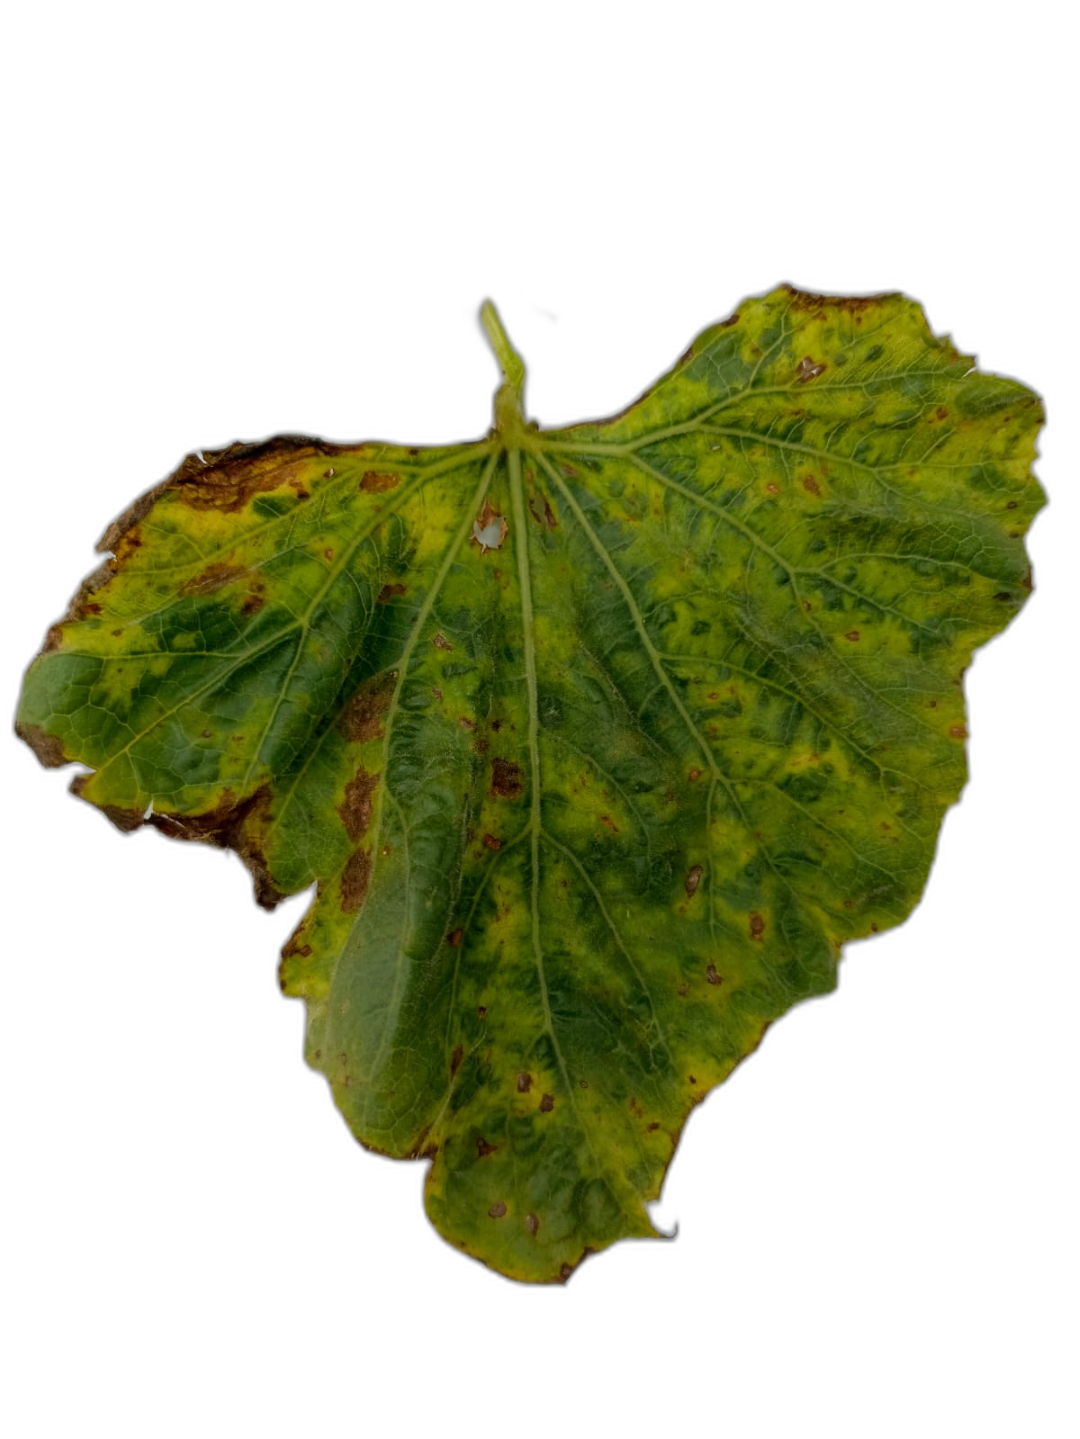
Crop: Bottle Gourd
Label: Anthracnose